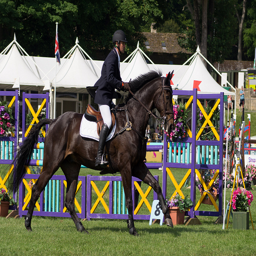
A girl in a riding habit riding a brown horse.
A person in black blazer on horse in a grassy field.
A man is riding his horse in a horse show.
A jockey is riding a horse at a horse racing event.
A person riding a brown horse across a field full of obstacles.